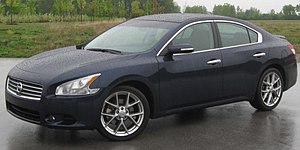
Nissan Maxima
Nissan Maxima A35 2010
Nissan Maxima er en bilmodel i den øvre mellemklasse, bygget af den japanske bilfabrikant Nissan i flere generationer siden 1981.